Pierre Emmanuel Félix Chazal

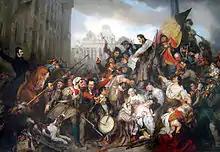
Chazal, seen on horseback on the left, during the Belgian Revolution in 1830. Painted by Gustaaf Wappers in 1835.

Chazal took on an active role as second commander of an army division in Liège during the Belgian Revolution in September 1830, organizing a civilian guard and crushing Dutch resistance in Belgium. For his actions, the Provisional Government appointed him Division-General on 13 November 1830. He was further promoted to Major General on 21 July 1842 and became a Naturalized Belgian citizen on 9 June 1844 as a reward for his service during the Revolution. Chazal became Adjutant General for King Leopold I on 5 May 1846 and was promoted by the king to Lieutenant General on 11 August 1847. The next day, Chazal was named Minister of War as a member of the Liberal Party by Prime Minister Charles Rogier. He remained in that position until he was assigned the command of the 9th infantry division and the 2nd territorial division on 29 July 1850. King Leopold I entrusted Chazal to represent him during the coronation of Tsar Alexander II in 1856 before awarding Chazal with the hereditary title of Baron on 12 August 1857. On 6 April 1859, Chazal was again appointed by Prime Minister Charles Rogier as Minister of War. During his tenure, a debate about the Second French intervention in Mexico with Representative Jan De Laet from Antwerp escalated into a duel on 8 April 1865. Chazal lost the duel and was wounded in the skirmish. However, as duelling was illegal in Belgium since 1841, Chazal was persecuted and sentenced by the Court of cassation to a fine and prison sentence for misdemeanors while serving in the function of Minister. Chazal handed his resignation to King Leopold II, who refused to accept it and instead used his leverage to influence the Senate to grant Chazal a full pardon. Chazal afterwards decided to heal from his wounds in France when he heard of the death of his son, who served as a Captain in the Belgian military expedition in Mexico. Chazal's wounds didn't heal properly, prompting the Prime Minister to excuse him from his Minister duties on 12 November 1866 and was named Minister of State for his service.